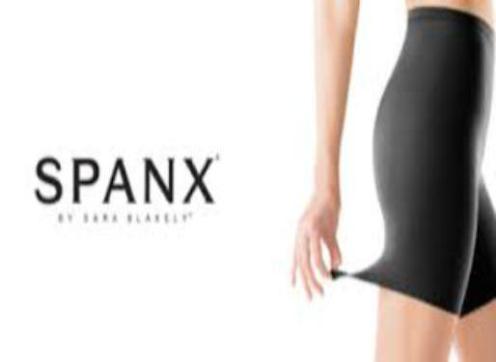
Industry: Clothes